South Ferry/Whitehall Street station

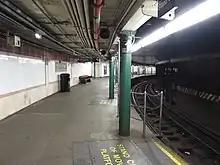
Looking down the platform

The outer platform was smaller than most others in the system, having only of surface area, and it was originally served from two stairs leading from the Staten Island Ferry's Whitehall Terminal. The radius of the curve is only , meaning that the platform curves approximately 77.5 degrees between its front and back ends. The platform accommodated the first five cars of a 10-car train, but the rear five cars could not load or unload. In addition, spray nozzles were required to lubricate the track to reduce the friction caused by the tight curve, which slowed train operation and generates a loud metallic scraping noise.